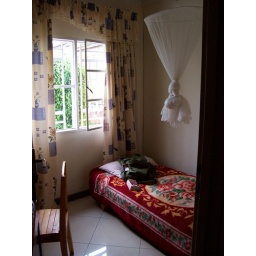
My bedroom at our house in Butare, Rwanda. The smallest in the house, but plenty big for me.